Non-linear inverse Compton scattering

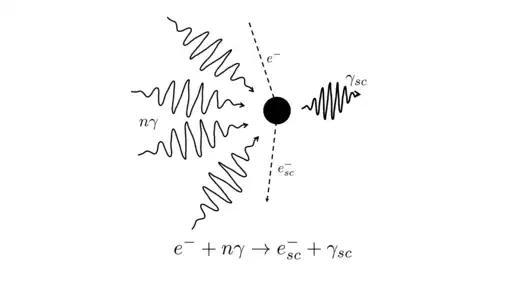
Picture of non-linear inverse Compton scattering.

Non-linear inverse Compton scattering (NICS), also known as non-linear Compton scattering and multiphoton Compton scattering, is the scattering of multiple low-energy photons, given by an intense electromagnetic field, in a high-energy photon (X-ray or gamma ray) during the interaction with a charged particle, in many cases an electron. This process is an inverted variant of Compton scattering since, contrary to it, the charged particle transfers its energy to the outgoing high-energy photon instead of receiving energy from an incoming high-energy photon. Furthermore, differently from Compton scattering, this process is explicitly non-linear because the conditions for multiphoton absorption by the charged particle are reached in the presence of a very intense electromagnetic field, for example, the one produced by high-intensity lasers.